State University of New York at Oneonta

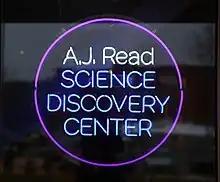
A.J. Read Science Discovery Center

The SUNY Oneonta College Observatory is the largest optical telescope in New York State, one that is believed to be one of the largest telescopes open for public observing east of the Mississippi.